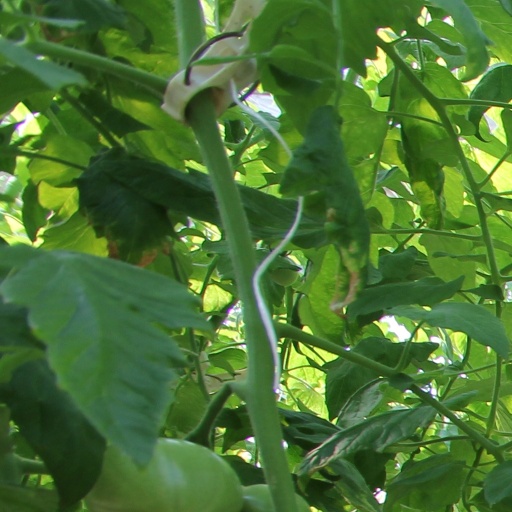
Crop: tomato